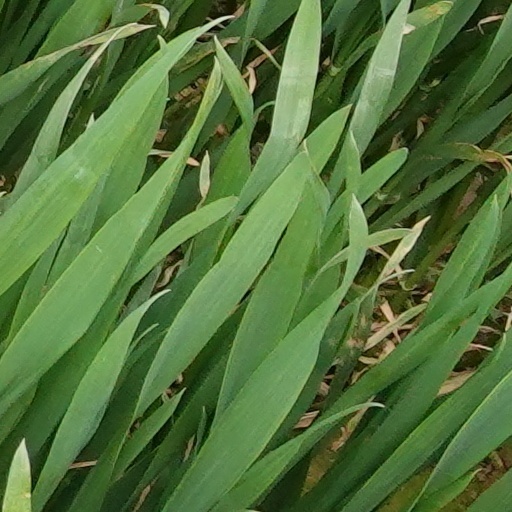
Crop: wheat